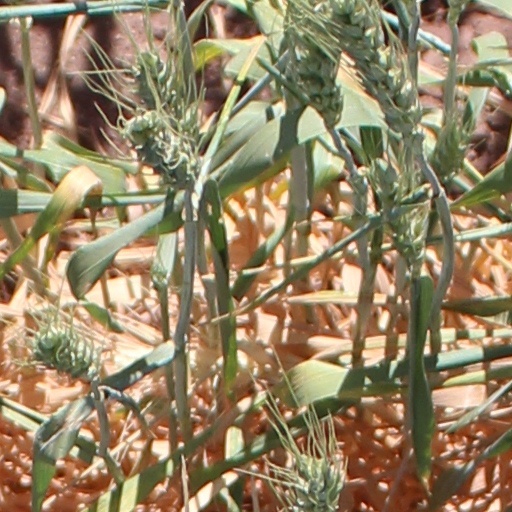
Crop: wheat